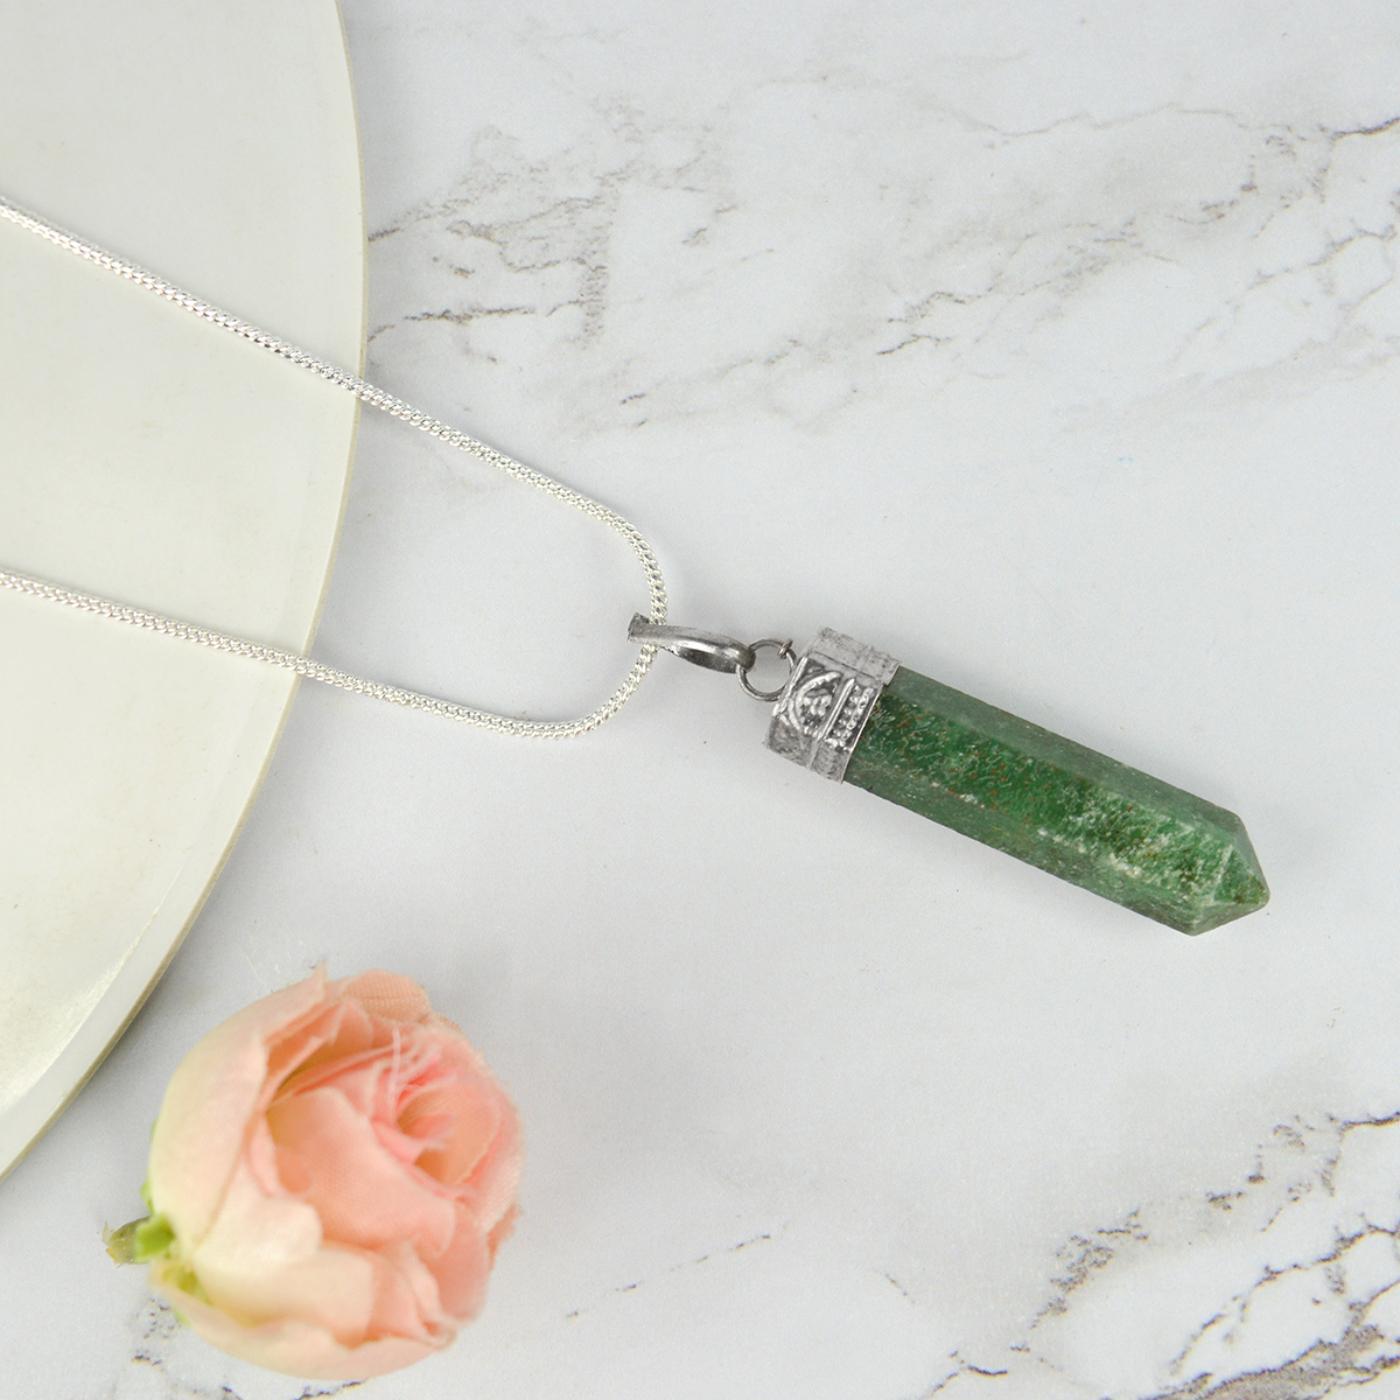
Reiki Crystal Products Green Avenutuine Pencil Pendant With Chain For Unisex For Vastu & Crystal Healing
Type: Necklaces & Pendants
Brand: Reiki Crystal Products
Price: Rs. 299
 Natural Crystal Stone Pencil Shape Pendant | Length : 30-35 mm | Width - 10-15 mm Approx. Charged By Reiki Grand Master & Vastu Expert Natural Healing Stone Pendant for Reiki Healing, Crystal Healing, Numerology, Tarot, Astrology & Feng Shui 100% Authentic, Original and Natural Healing Crystal / Stone - small holes, crack marks on the surface or inside the stones are often visible Material : Natural Healing Stones See Images & Product Description For Healing Properties /Advantages; Stylish Party-Daily-Office-Casual Wear Reiki Healing Stone Pendant / Locket for Men, Women, Boys, Girls. Best for Gifting & Personal Use. Department Name: Unisex-Adult
Features: Natural Crystal Stone Pencil Shape Pendant with Chain,Length - 10-15 mm Approx,Width - 10-15 mm Approx,Charged By Reiki Grand Master & Vastu Expert,Height : 30-35 mm Approx